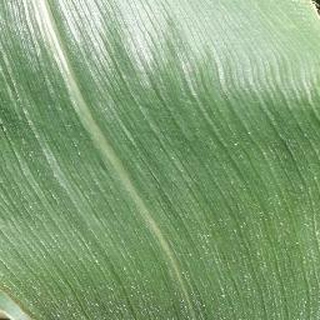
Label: healthy_corn